Brazil–Uruguay border

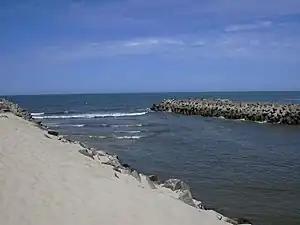
The Chui stream forms the border between Brazil and Uruguay.

The Brazil–Uruguay border is a strip of land located south of the southern Brazilian state of Rio Grande do Sul. It stretches for 985 km from the triple border Brazil-Argentina-Uruguay west to the mouth of Arroyo Chuí, the southernmost point in Brazil.